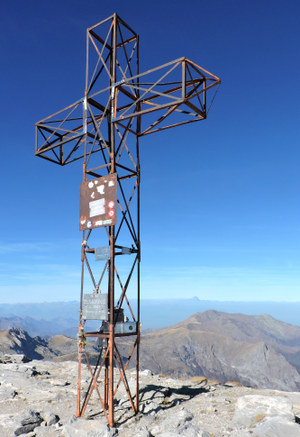
Punta Marguareis (Alpes Liguriennes): la croix de sommet Italiano: Punta Marguareis (Alpi Liguri, confine italo-francese): corce di vetta, sullo sfondo il Monviso